Maxi Jazz

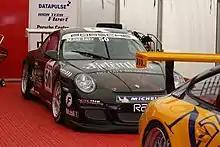
The Porsche 911 GT3 driven by Jazz

Jazz founded Maxi Jazz Racing in 2000 when he asked Rae Claydon to enter him in the Ford Fiesta Championship for the 2000 season, but was only able to race occasionally due to his musical obligations.